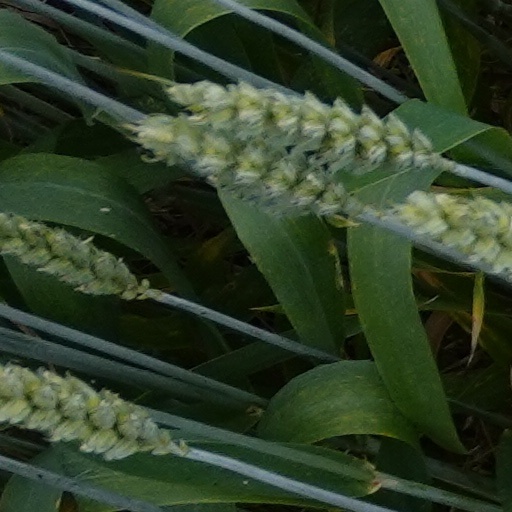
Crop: wheat